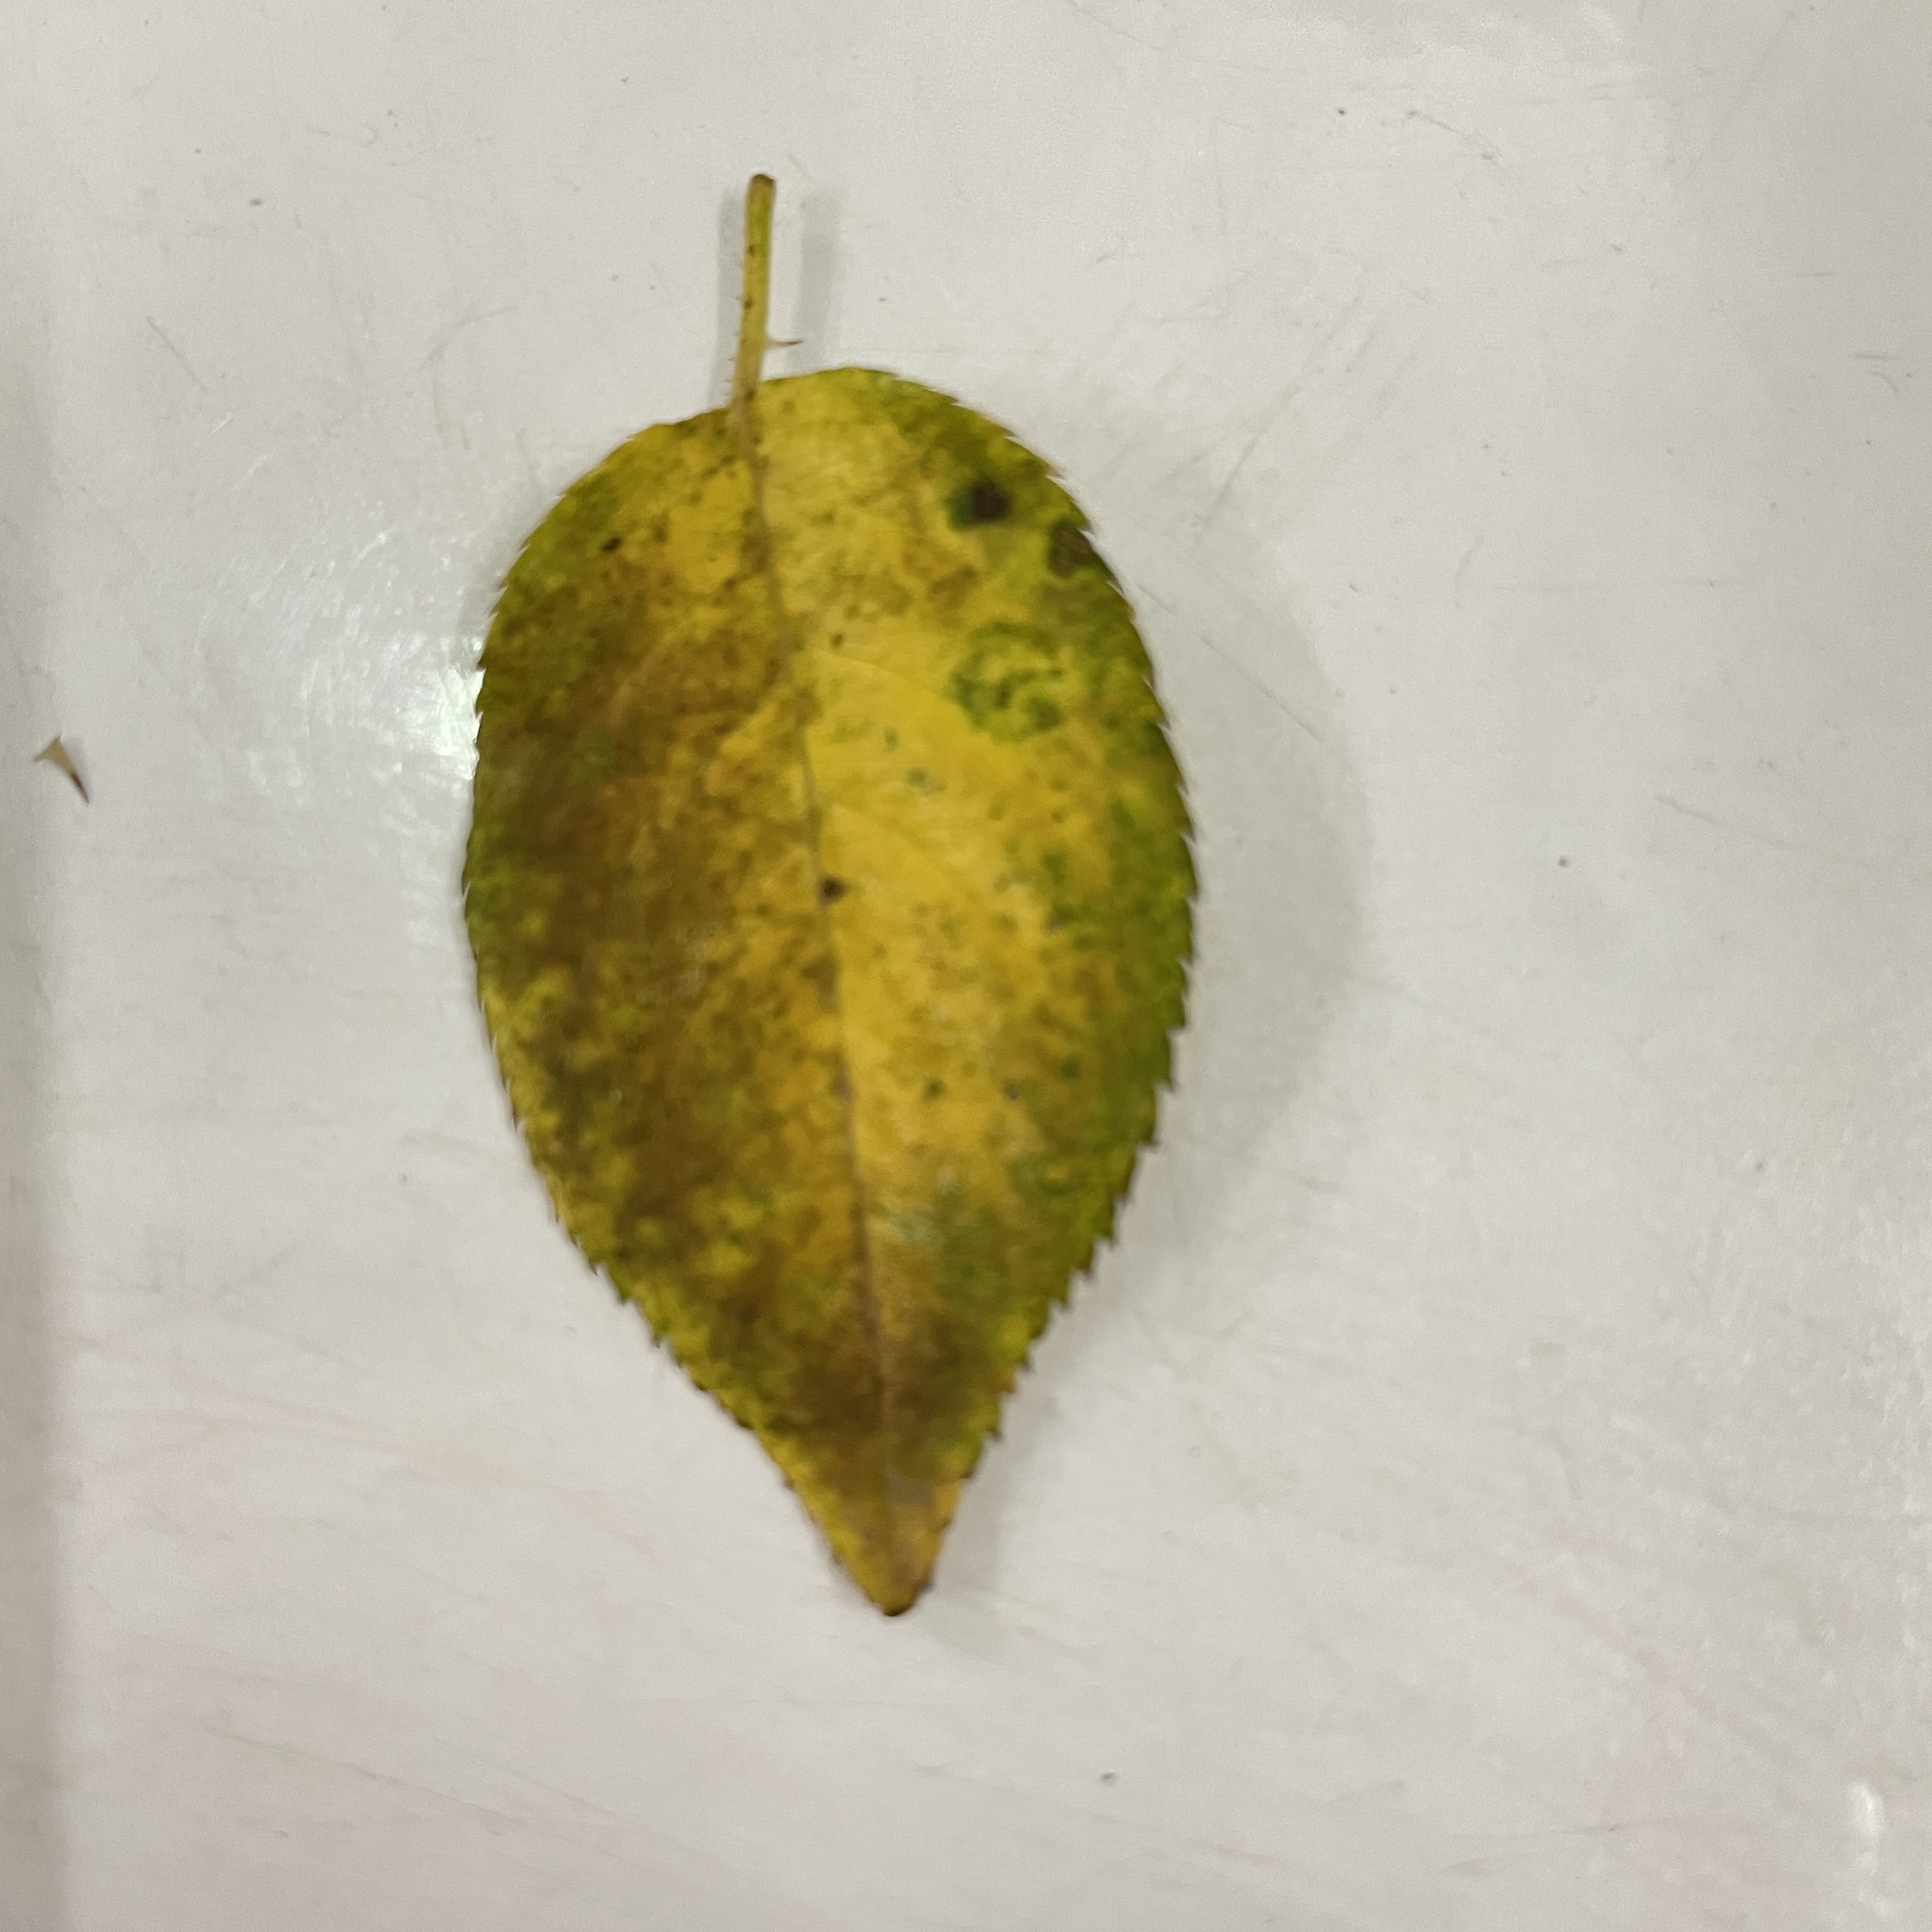
Label: Black Spot